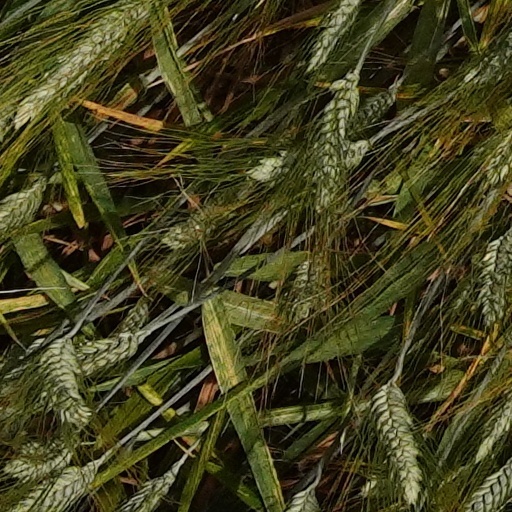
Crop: wheat